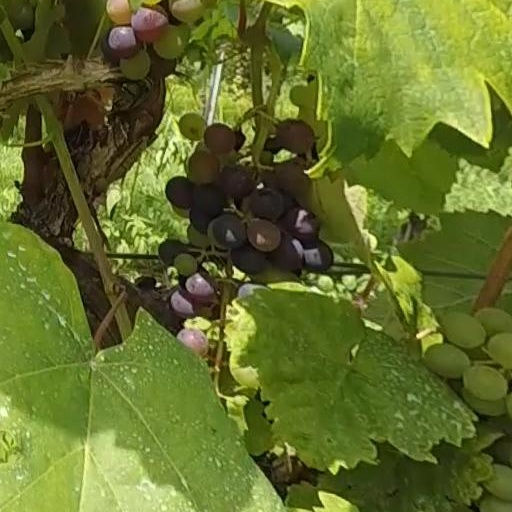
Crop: grape